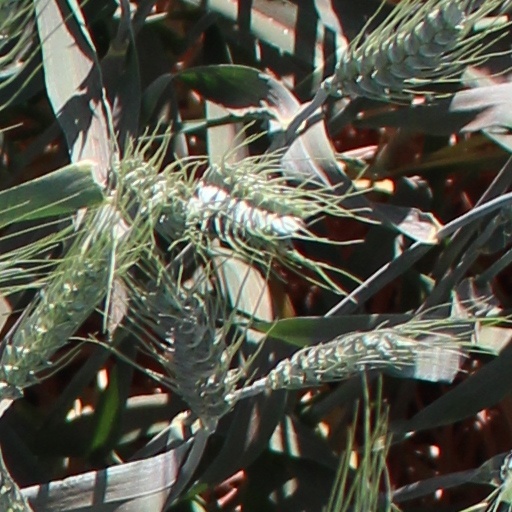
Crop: wheat